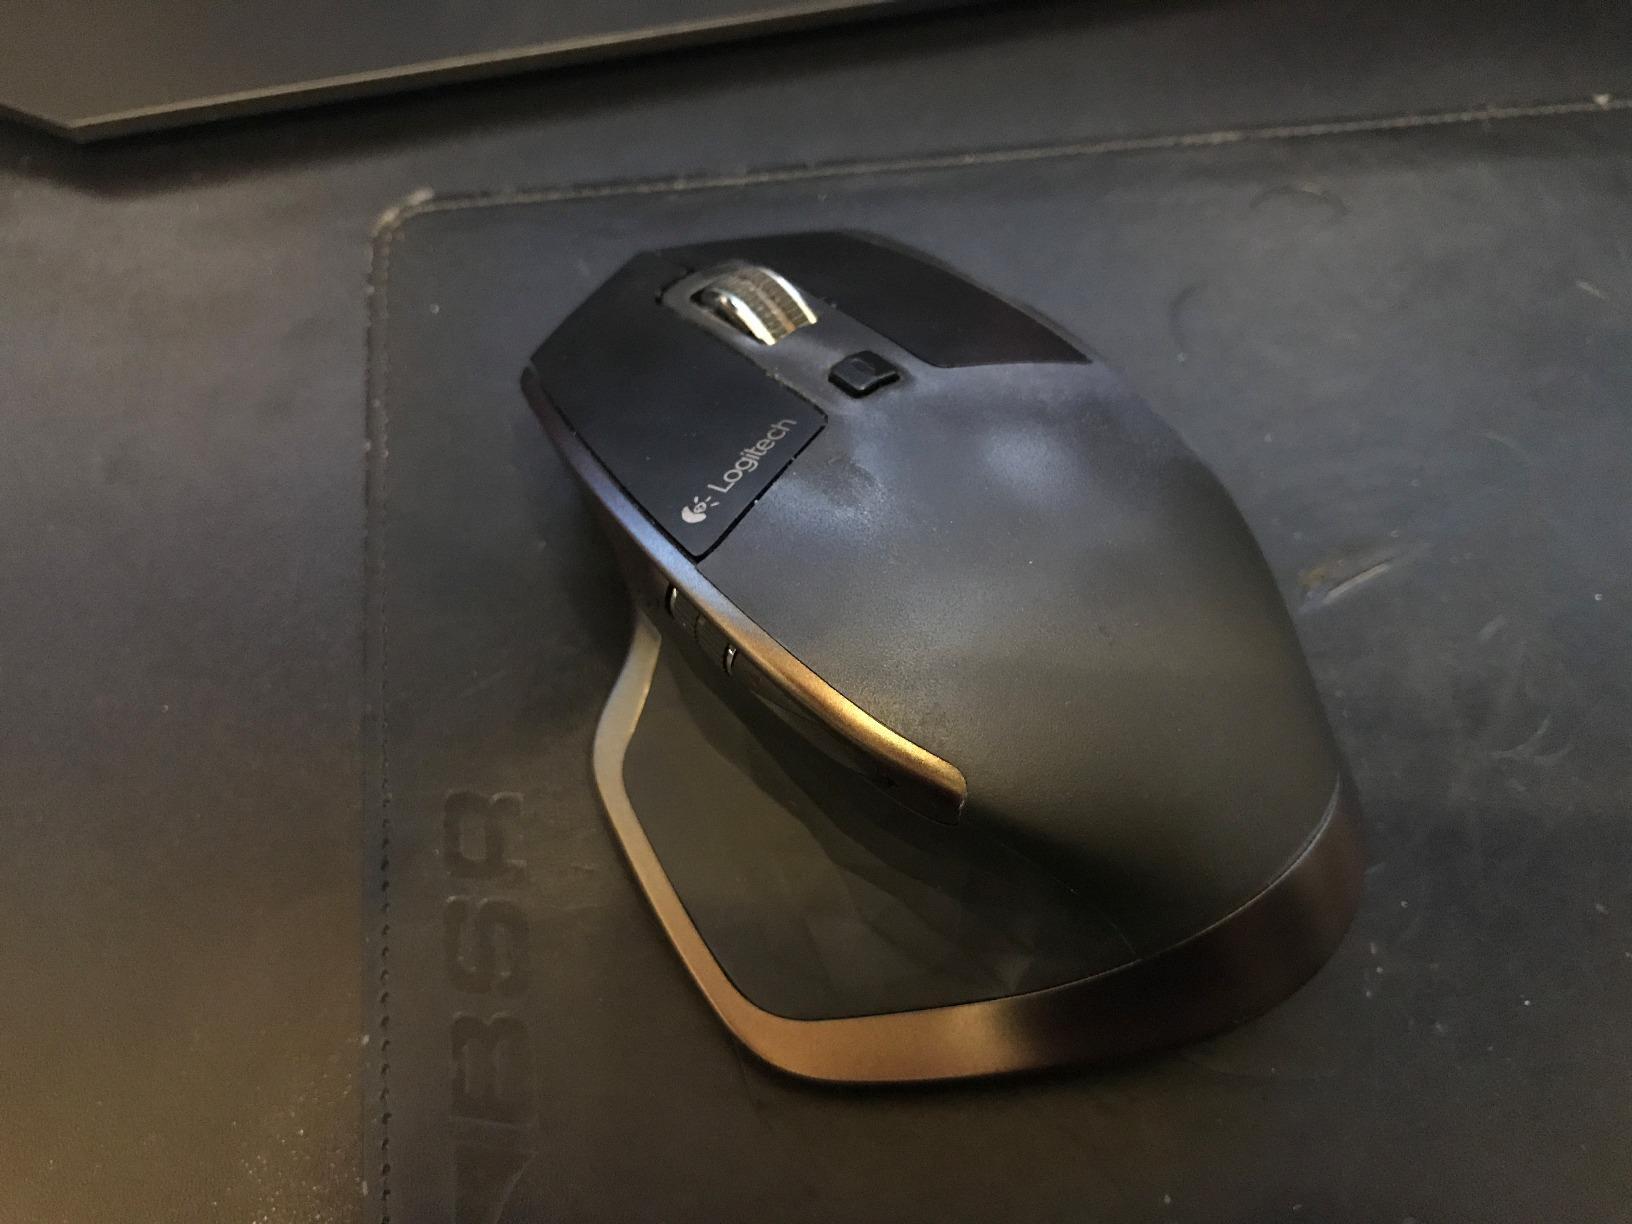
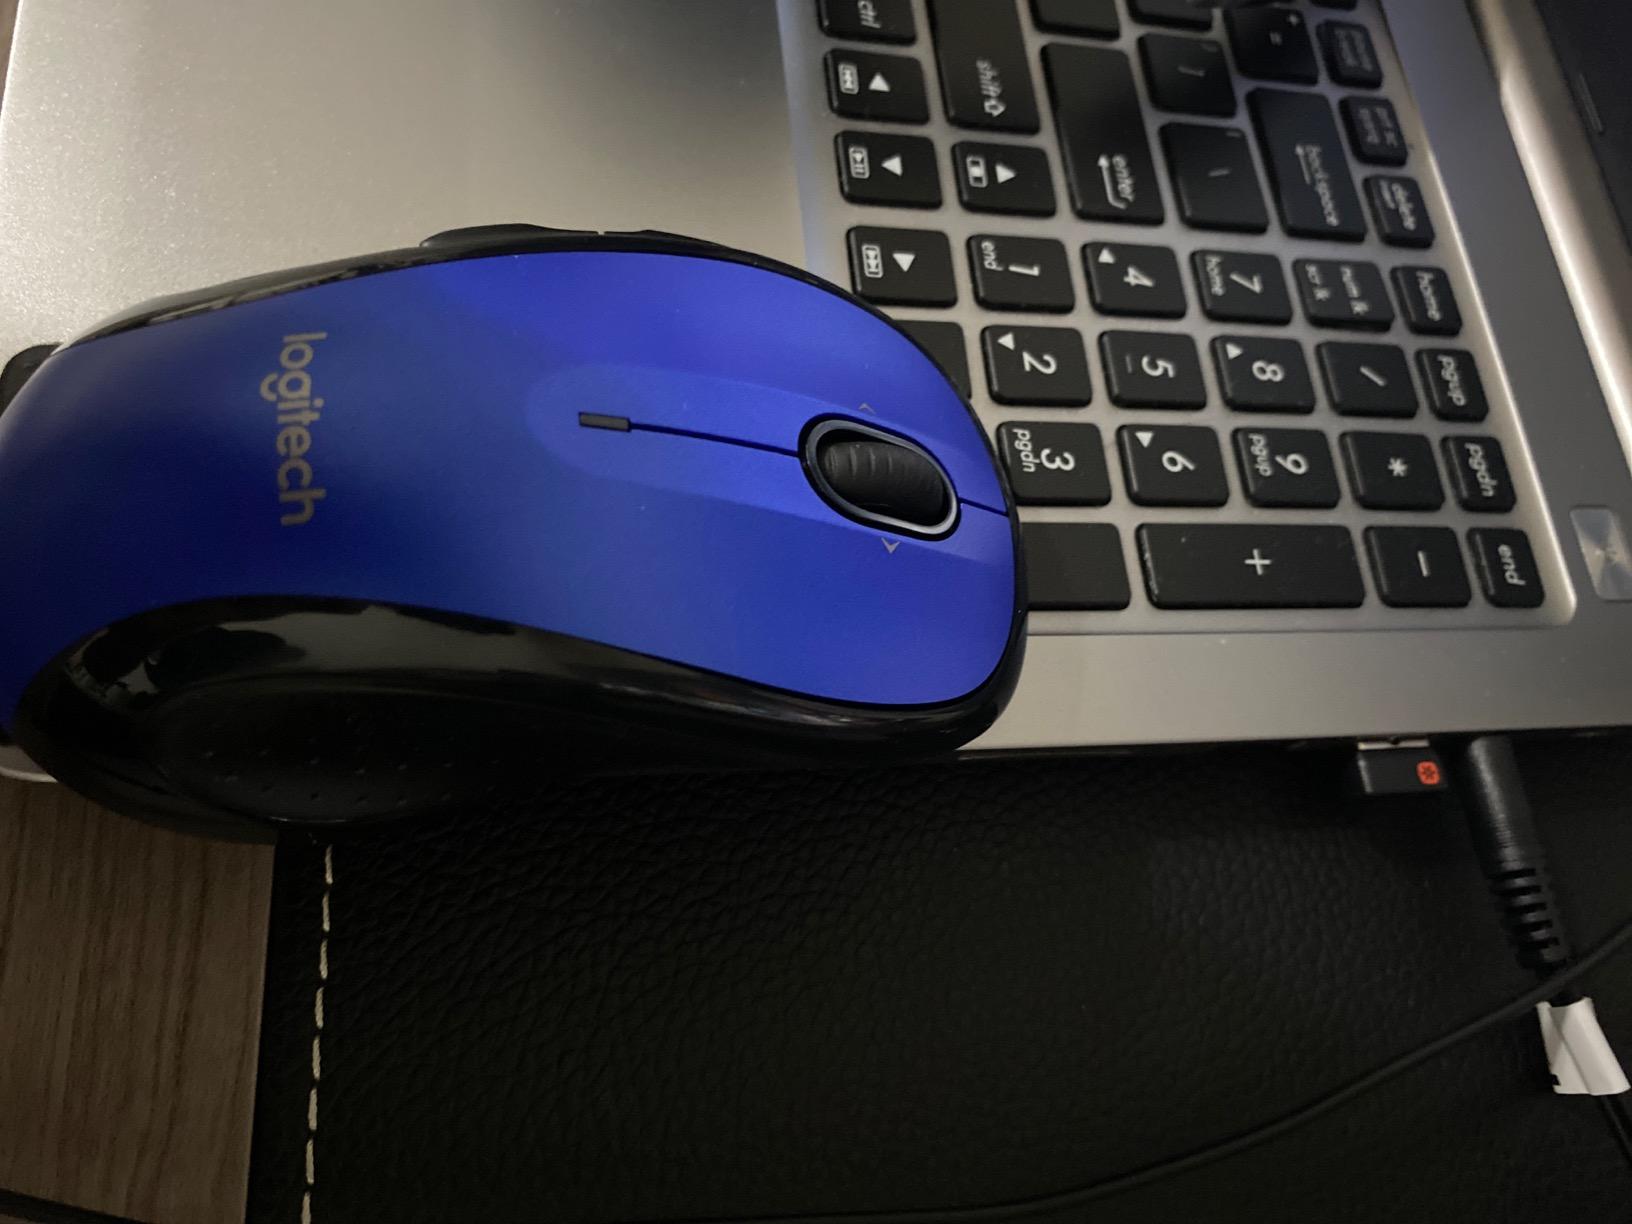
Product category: mouse
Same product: no